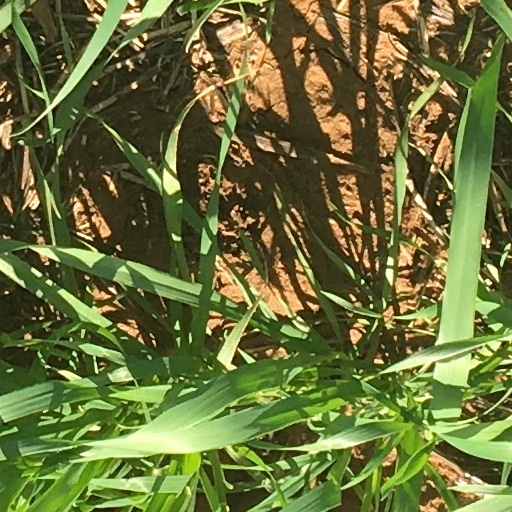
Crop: wheat